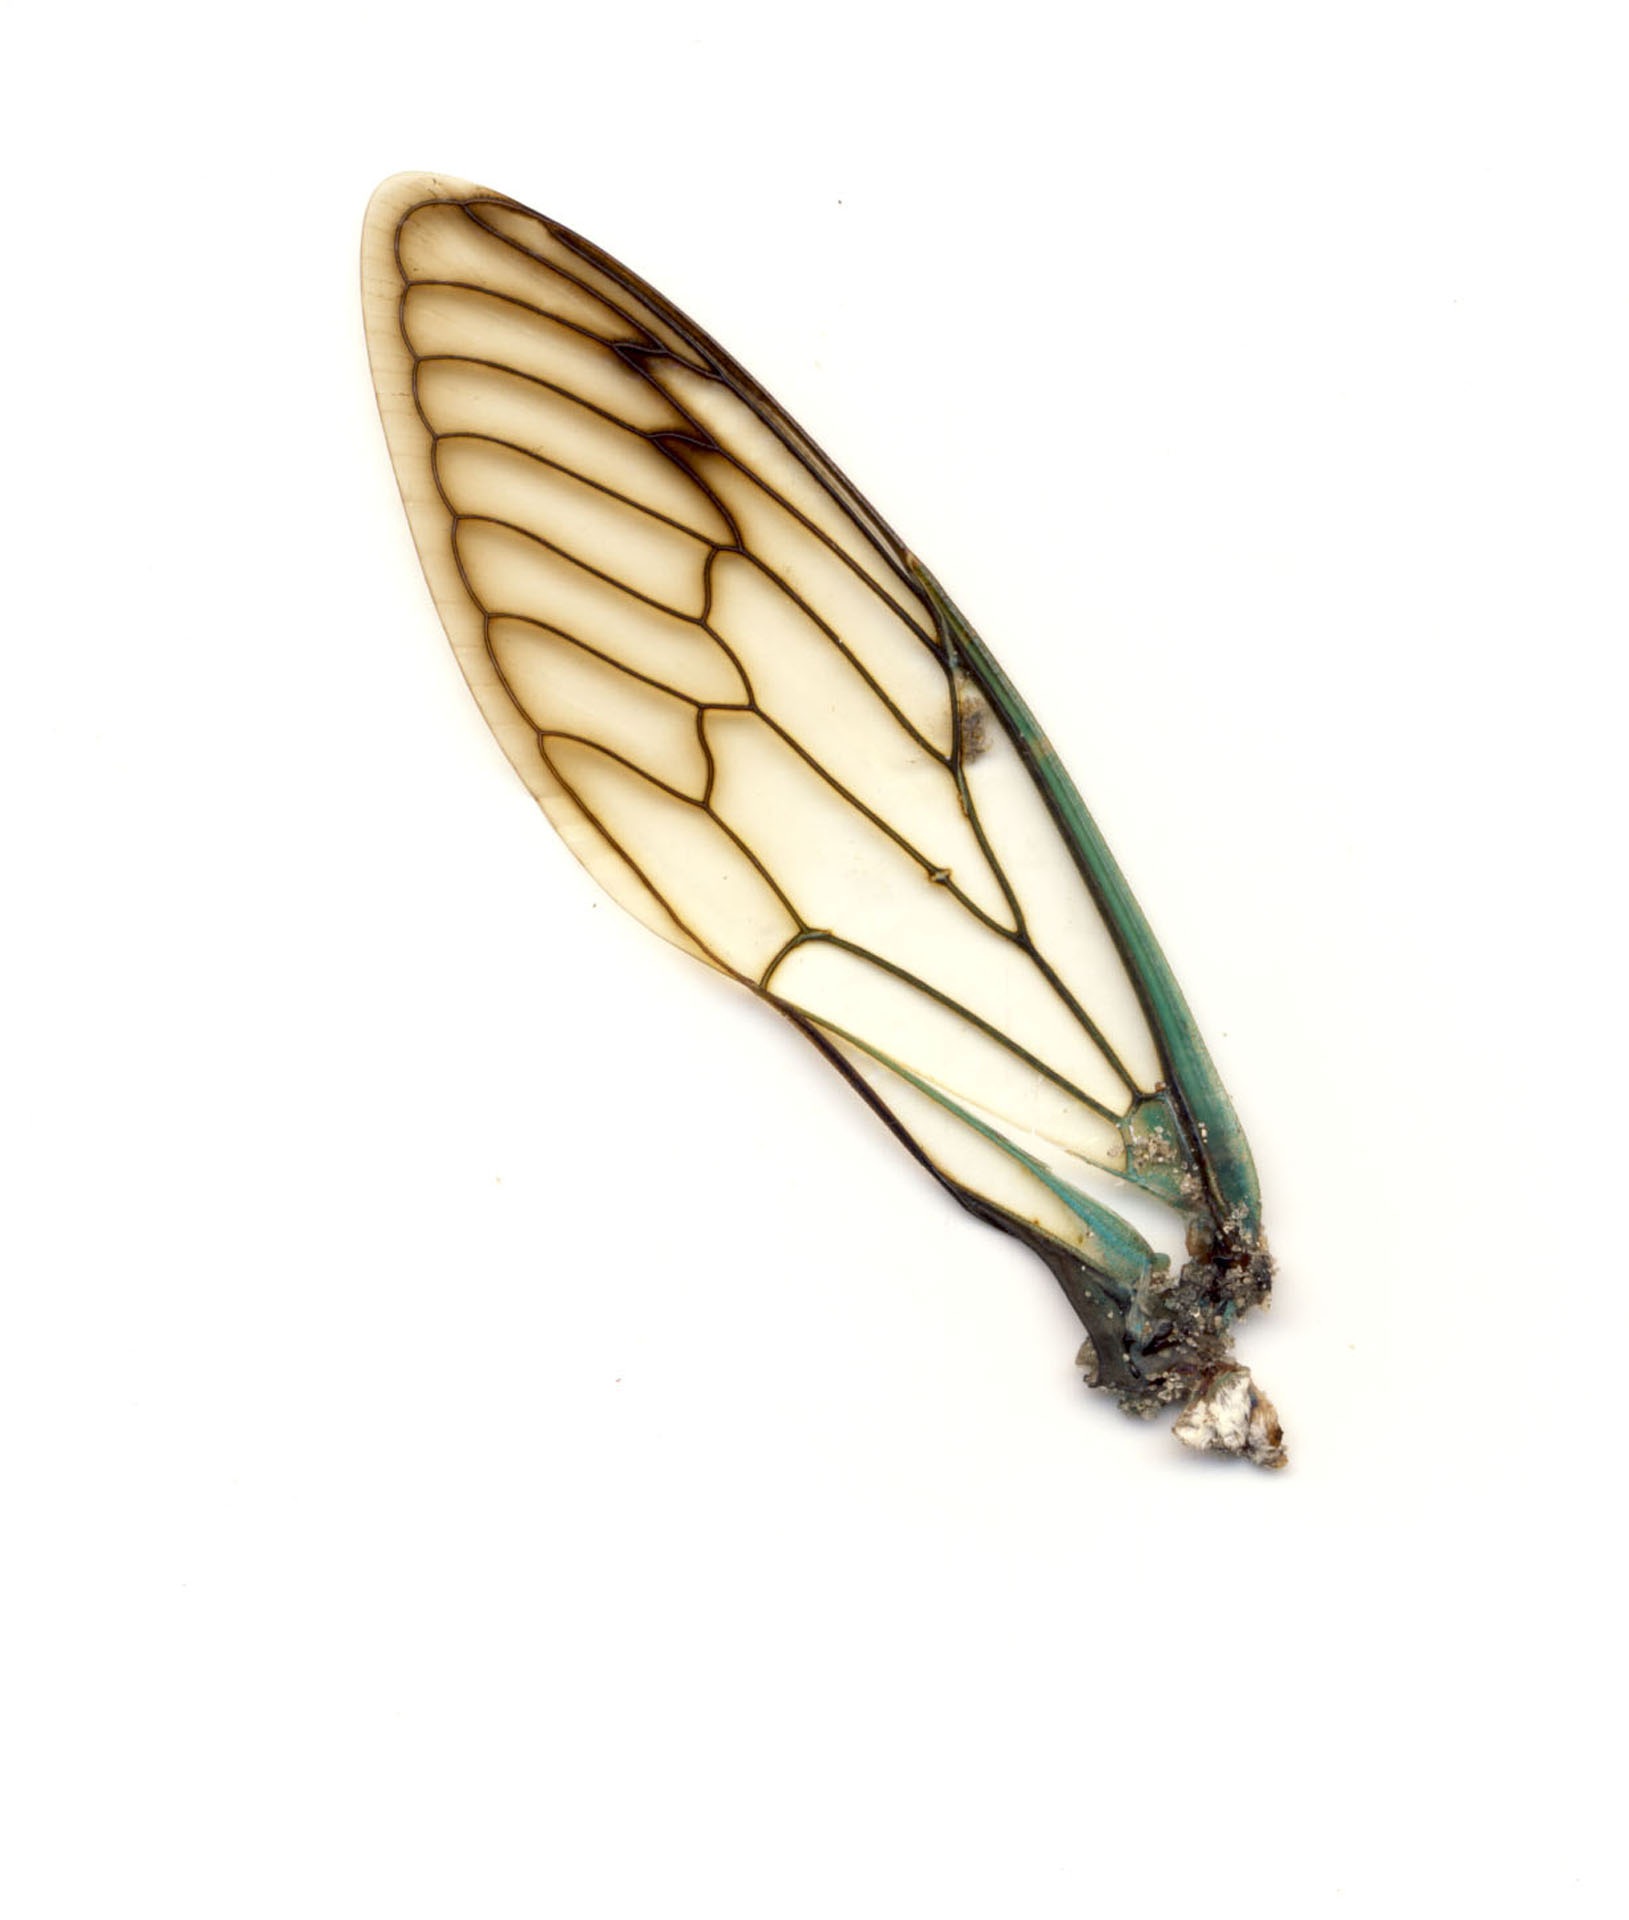
wing, wildlife, insect, macro, bug, jewellery, dragonfly, chitin, fashion accessory